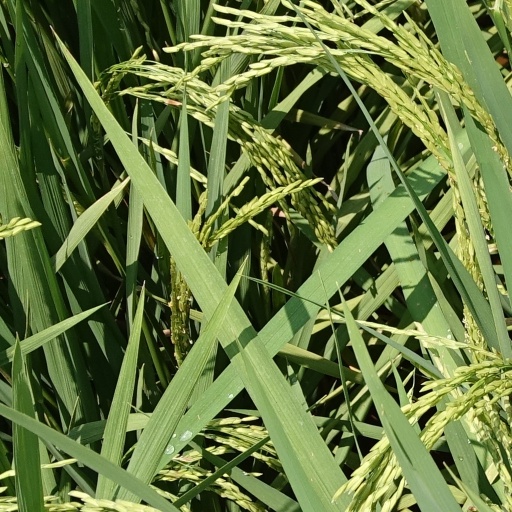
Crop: rice